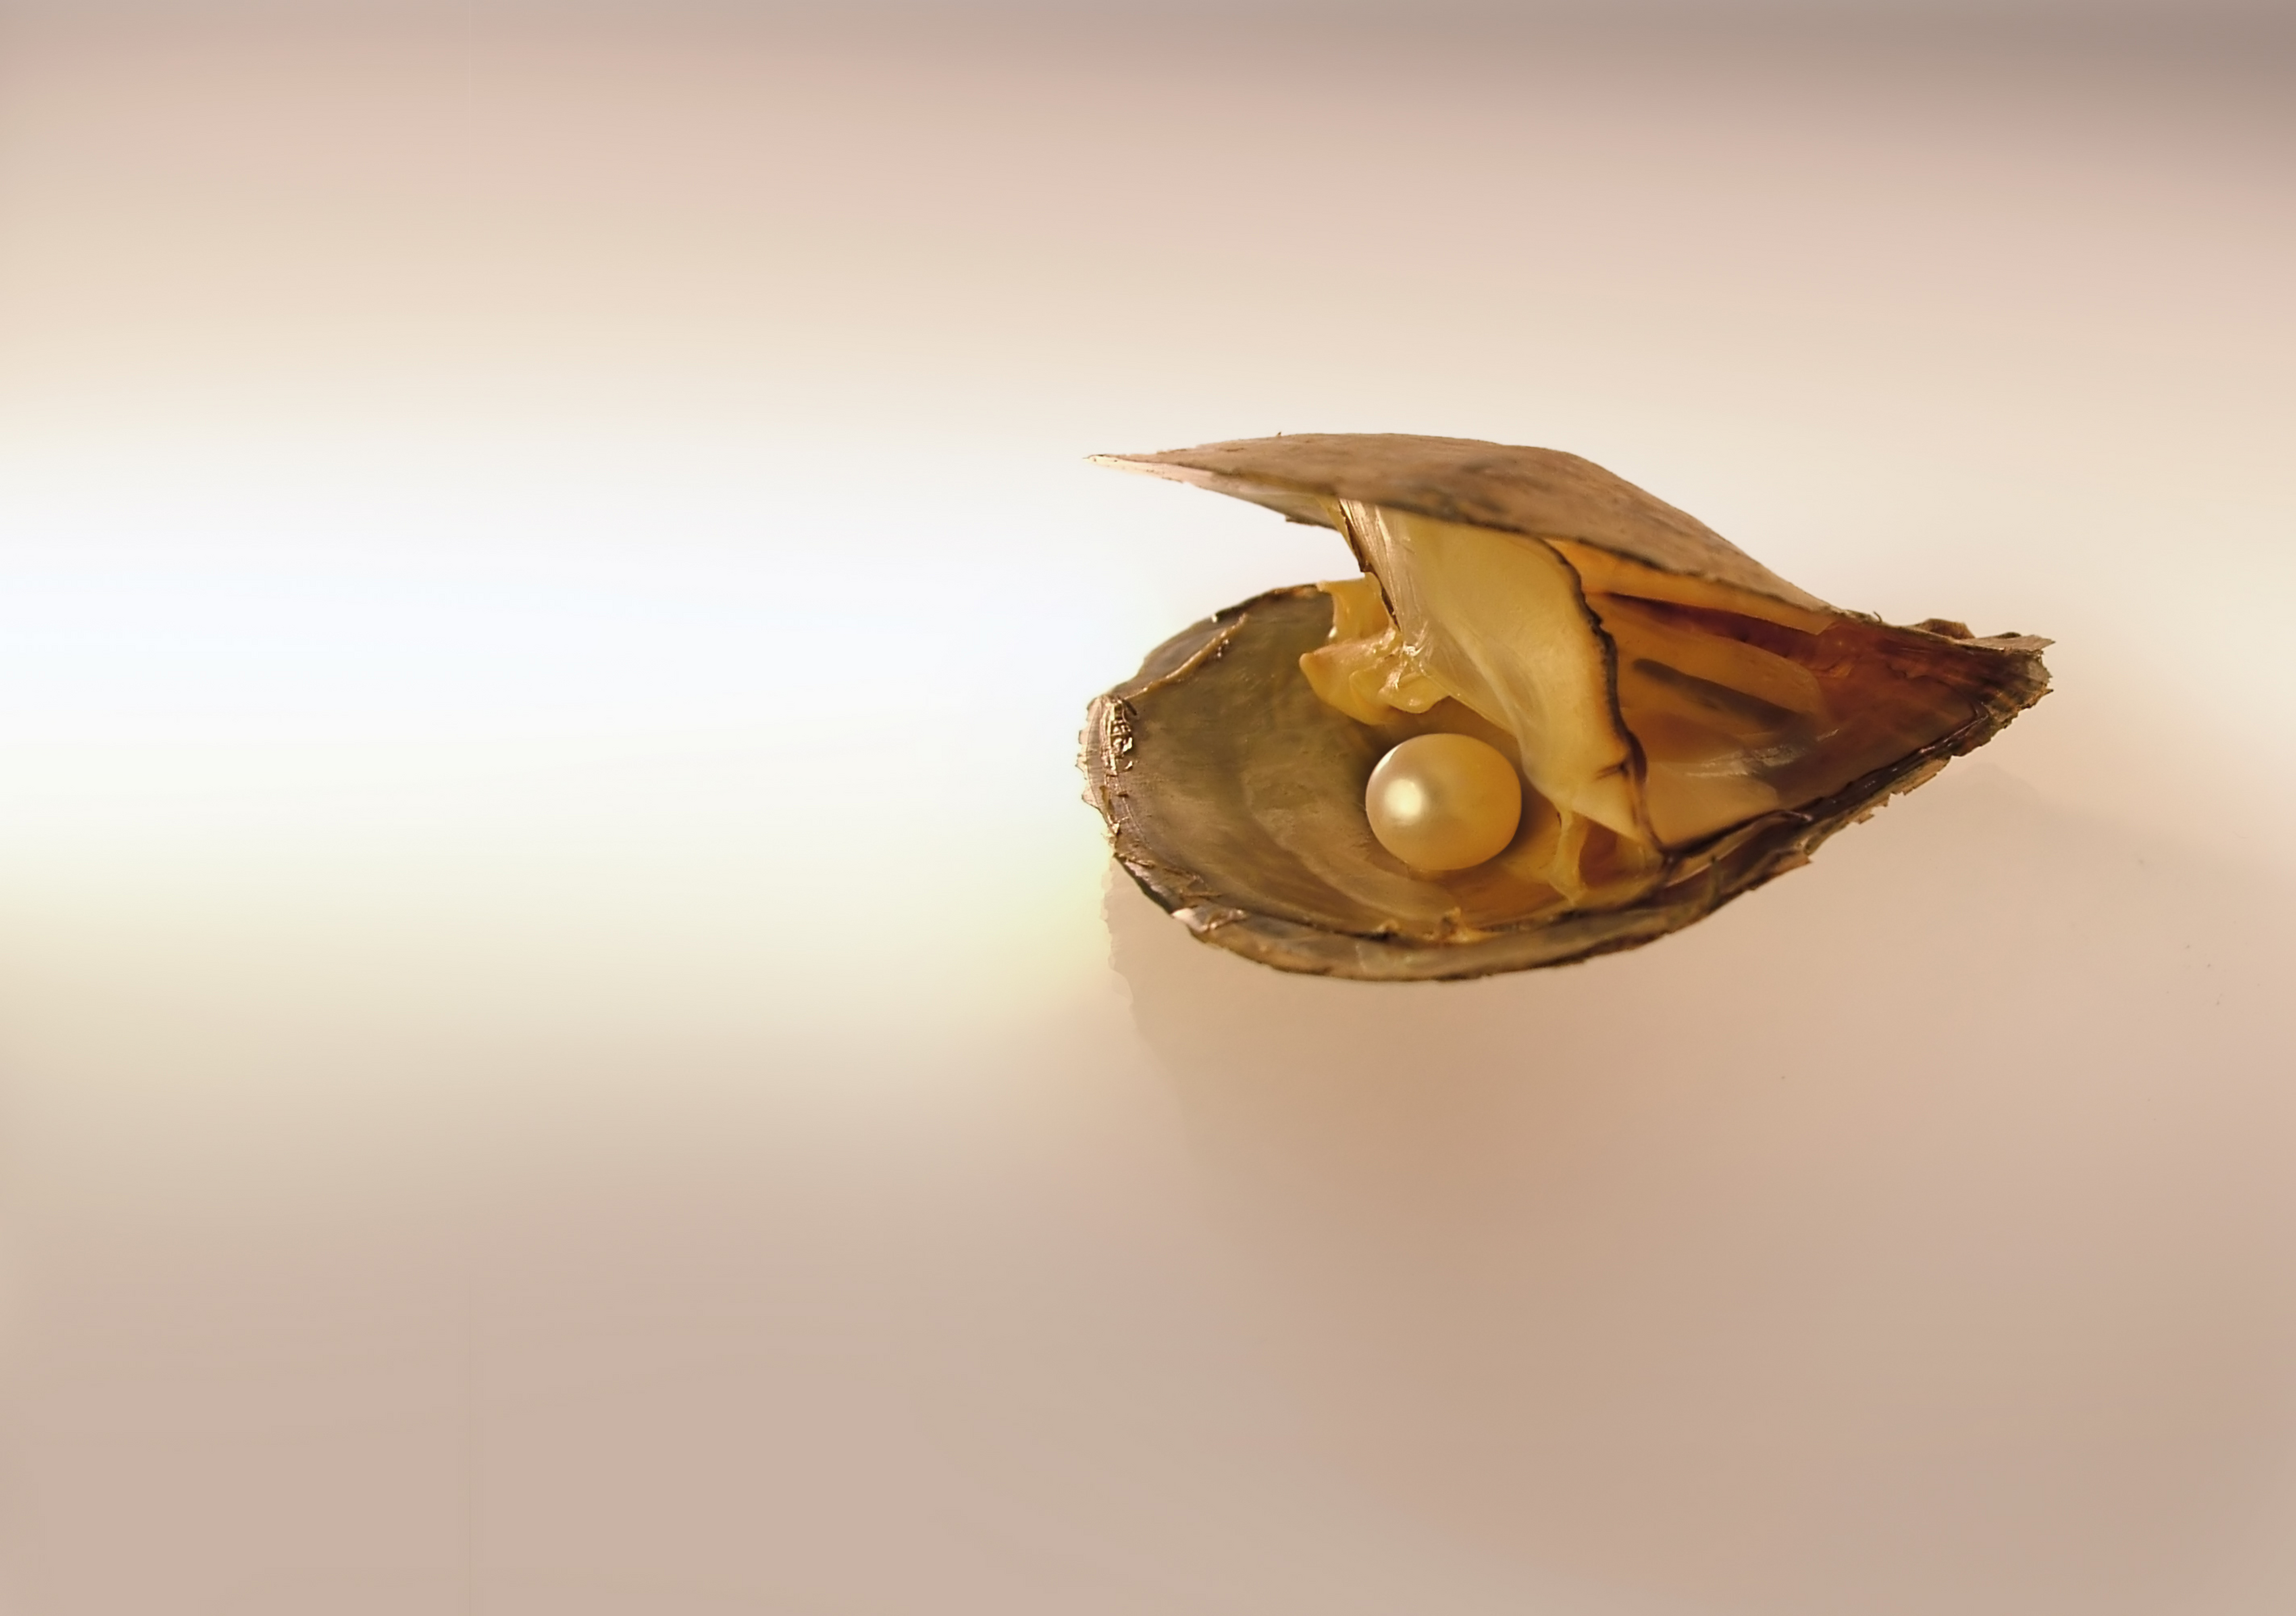
shell, conch, still life photography, wood, natural material, illustration